2010 Shanghai fire

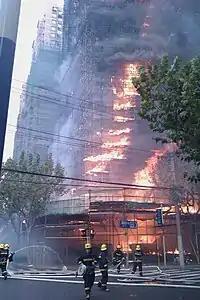
The apartment building on fire

Firefighters were able to save over 100 people out of the 180 families inhabiting the high-rise apartment building. According to Al Jazeera, the fire began at the scaffolding that surrounded the building, but spread to the complex's main building of around 500 apartments. Xinhua News Agency said the fire was contained at about 6:30 p.m. local time (10:30 UTC), more than four hours after it began.